98th Brigade (United Kingdom)

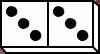
33rd Division's formation sign

98th Brigade was an infantry formation of the British Army created to command 'Kitchener's Army' units during World War I. It served on the Western Front from 1916, seeing action on the Somme, at Arras and Ypres, during the German spring offensive and the final Allied Hundred Days Offensive.